Ivanhoe (opera)

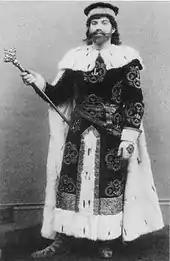
Richard Green as Prince John

At the tournament, King Richard, disguised as the Black Knight, has made a great impression with his victories. Prince John enters with Rowena, who has been named Queen of Beauty for the tournament. The Prince shrugs off a message that his brother, the King, has escaped from France. The Prince asks for challengers to the Norman knights. Ivanhoe, now in disguise as the Disinherited Knight, challenges Sir Brian. In a fierce clash, Ivanhoe again defeats Sir Brian, but is himself wounded. Ignoring Ivanhoe's protest, a Herald removes his helmet at Prince John's command so that he may be crowned victor of the tournament, and he is recognised by Cedric and Rowena.